Johan Martin Preisler

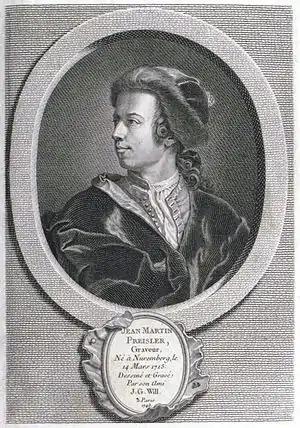

Johan Martin Preisler (14 March 1715 in Nuremberg – 17 November 1794 in Copenhagen) was a German engraver, most notable for his work in Denmark where he was professor at the Royal Danish Academy of Fine Arts. He was the grandson of the painter Daniel Preissler (1627-1665) and the son of the painter Johannes Daniel Preisler (1666 – 1737) and Anna Felicitas (née Riedner), making him the brother of the painters Johann Justin Preisler (1698-1771), Georg Martin Preisler(1700-1754), Barbara Helena Preisler, married Oeding (1707-1758), and Valentin Daniel Preisler (1717-1765) ). His children included the engraver Johann Georg Preisler (1757-1831) and the actor and writer Joachim Daniel Preisler (1755-1809), married to the actress Marie Cathrine Preisler (1761-1797). The family came from an old glass making dynasty in Bohemia.